Gullybreen

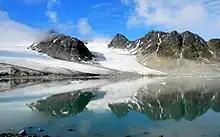
Gullybreen is debouching into Gullybukta.

Gullybreen is a glacier in Albert I Land at Spitsbergen, Svalbard. It is located in the peninsula Hoelhalvøya, south of Magdalenefjorden. The glacier debouches into Gullybukta, a southern bay of Magdalenefjoirden.